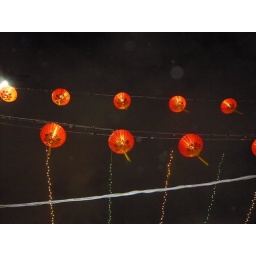
red lanterns in sky